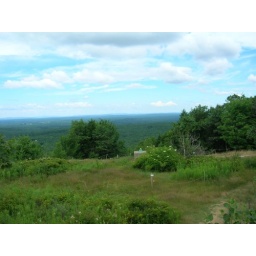
Yep thats my little head in the green shirt way down there.